Bird

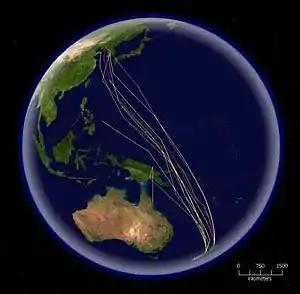
The routes of satellite-tagged bar-tailed godwits migrating north from New Zealand. This species has the longest known non-stop migration of any species, up to .

Some bird species undertake shorter migrations, travelling only as far as is required to avoid bad weather or obtain food. Irruptive species such as the boreal finches are one such group and can commonly be found at a location in one year and absent the next. This type of migration is normally associated with food availability. Species may also travel shorter distances over part of their range, with individuals from higher latitudes travelling into the existing range of conspecifics; others undertake partial migrations, where only a fraction of the population, usually females and subdominant males, migrates. Partial migration can form a large percentage of the migration behaviour of birds in some regions; in Australia, surveys found that 44% of non-passerine birds and 32% of passerines were partially migratory.